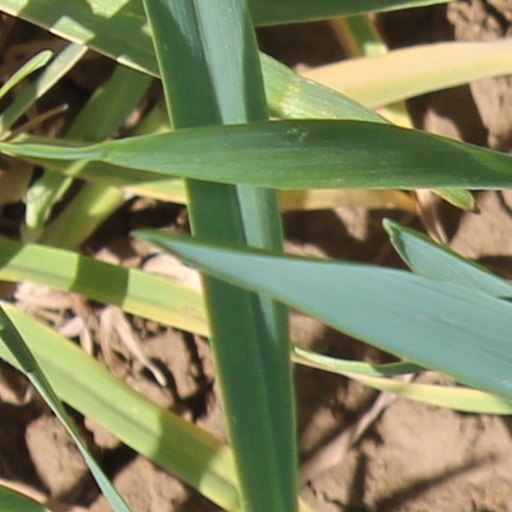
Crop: wheat